Peter Cornelius

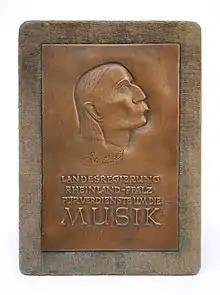
Plaque of Peter Cornelius Award

The Mainz Conservatory was renamed the Peter Cornelius Conservatory in 1936. The state of Rhineland-Palatinate honors musical achievements with the since 1951.